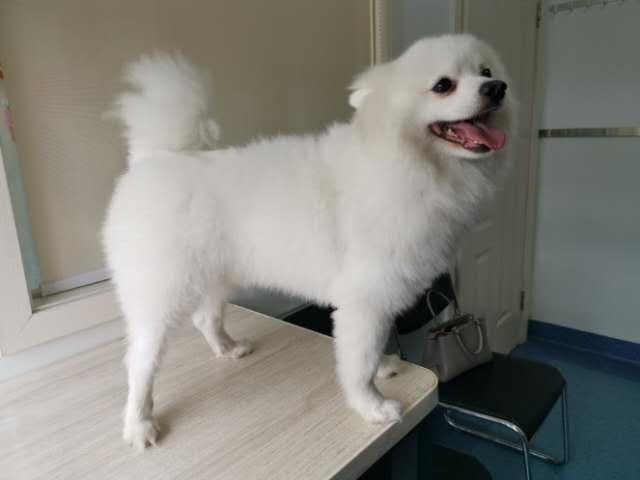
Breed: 253-n000107-Japanese_Spitzes